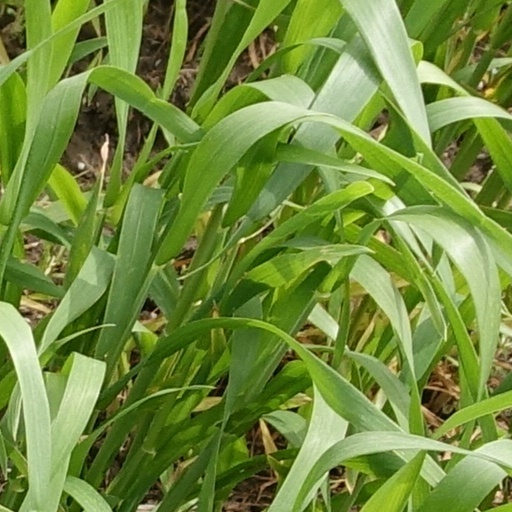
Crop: wheat